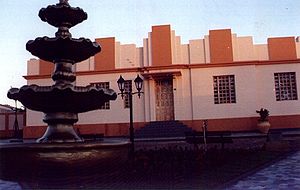
Catalão
Catalão er den næststørste by i den brasilianske delstat Goiás med 86.647 indbyggere.